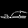
Label: Sandal